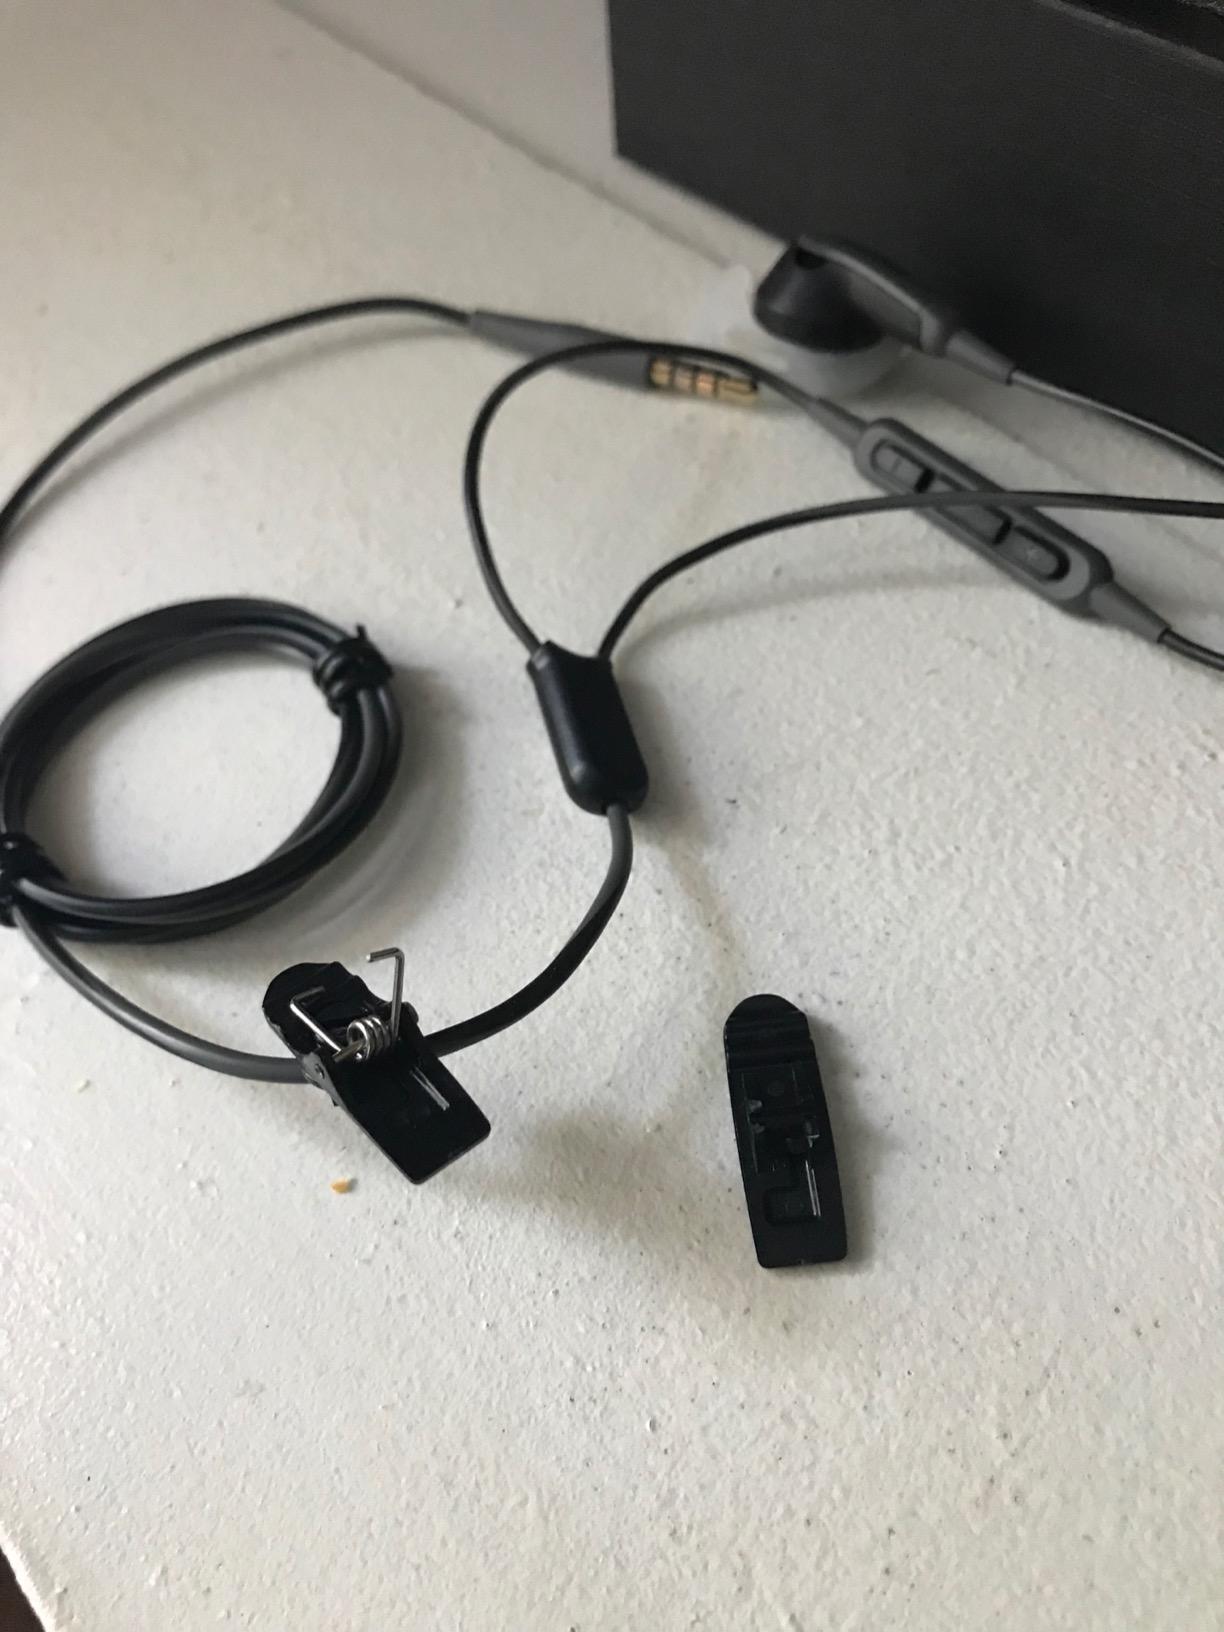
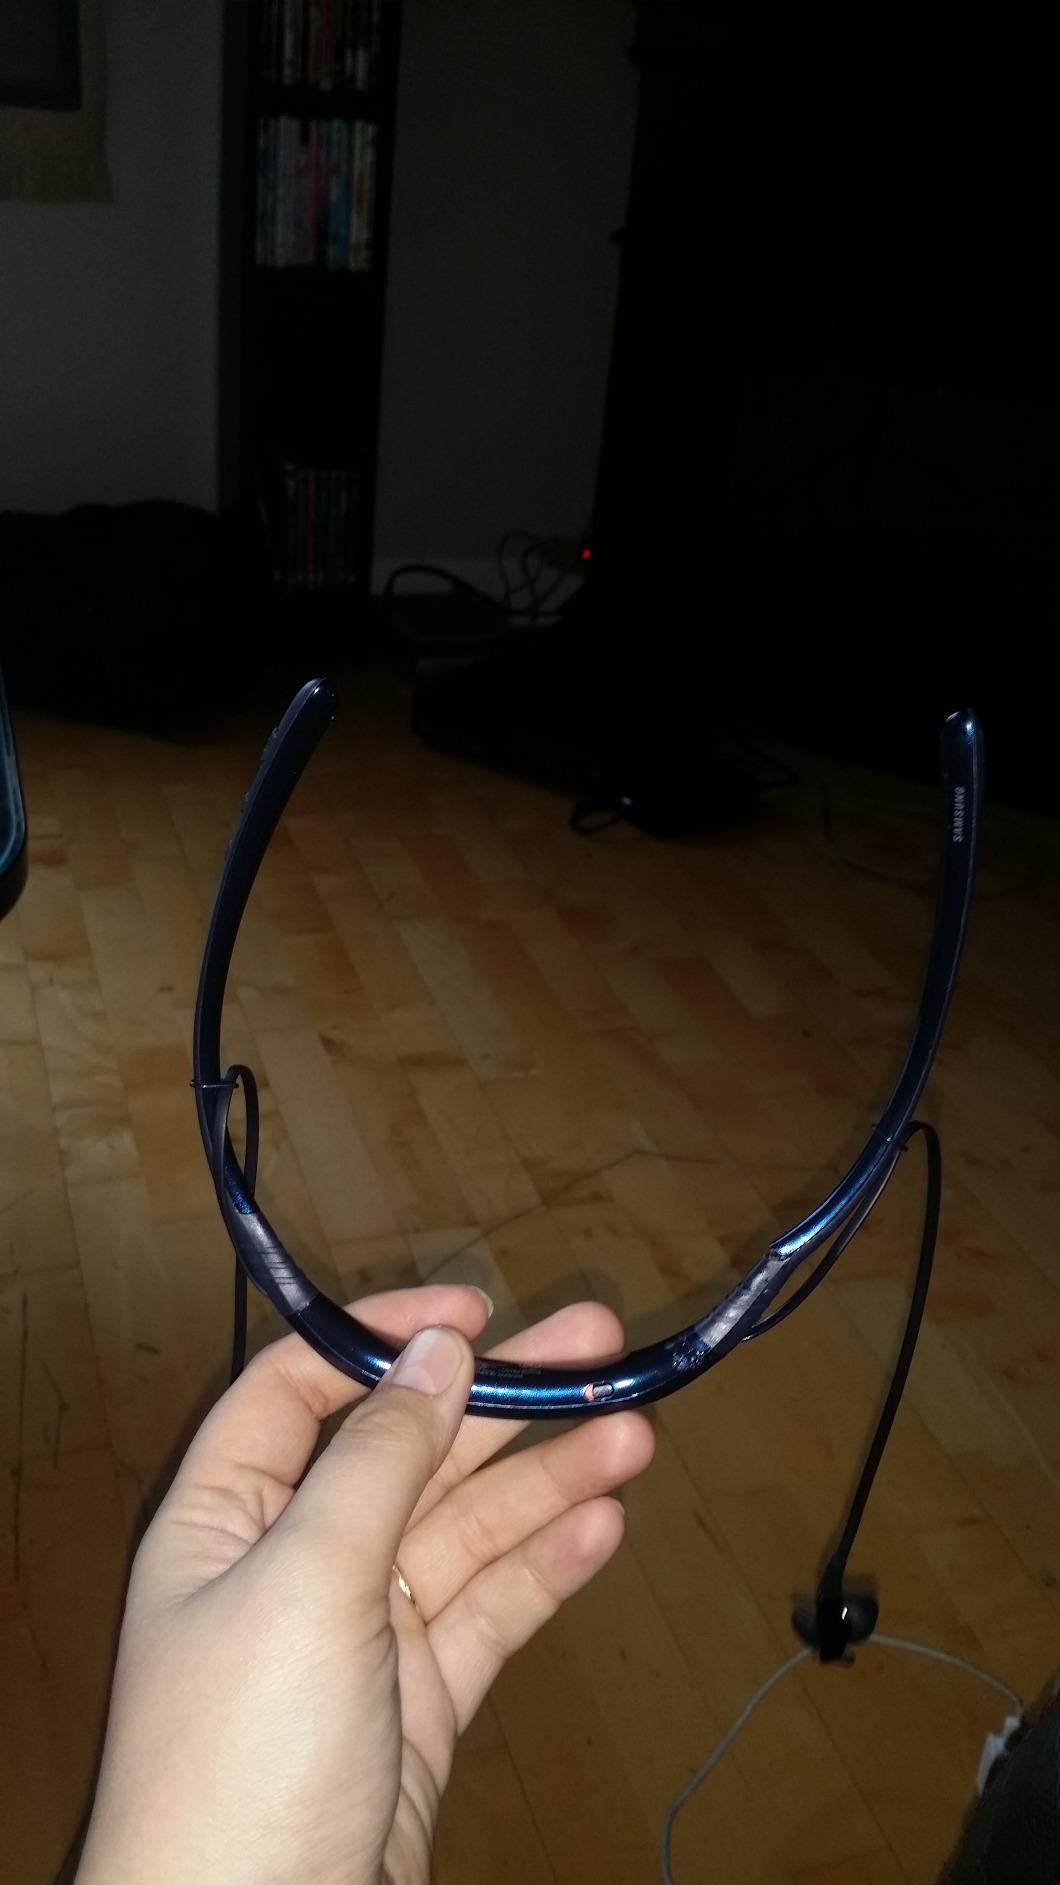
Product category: headphones
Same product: no